Venta (establishment)

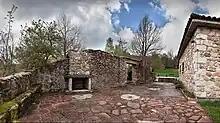
Ruins and reconstruction of the "Venta de Cornejo" (14th century).

A venta, ventorro or ventorrillo is an establishment or building of ancient tradition in Spain and some other Hispanic countries located near paths or unpopulated areas, and later near roads or service stations. They can be considered as an equivalent to inns, though their main characteristic feature is the fact that they are almost always isolated, contrary to "mesones" and "posadas" which are located near or inside towns and villages.